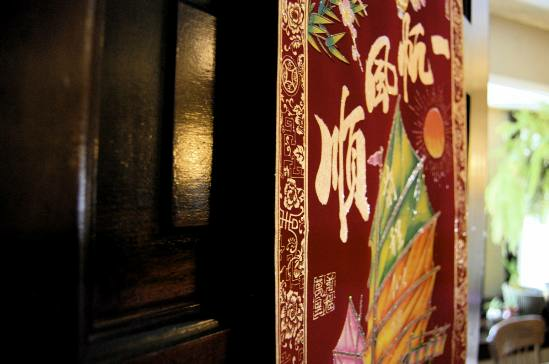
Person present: No